Louise Nørlund

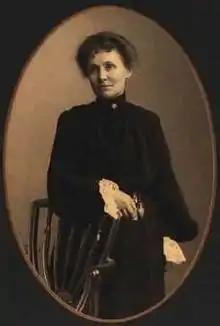
Louise Nørlund by Julie Laurberg

Marie Sørine "Louise" Nørlund (1854–1919) was a Danish feminist and pacifist. She was the founder and chairman of the Danske Kvindeforeningers Valgretsforbund or DKV (the Danish Women's Society's Suffrage Union) in 1898–1907 and 1908–1909.